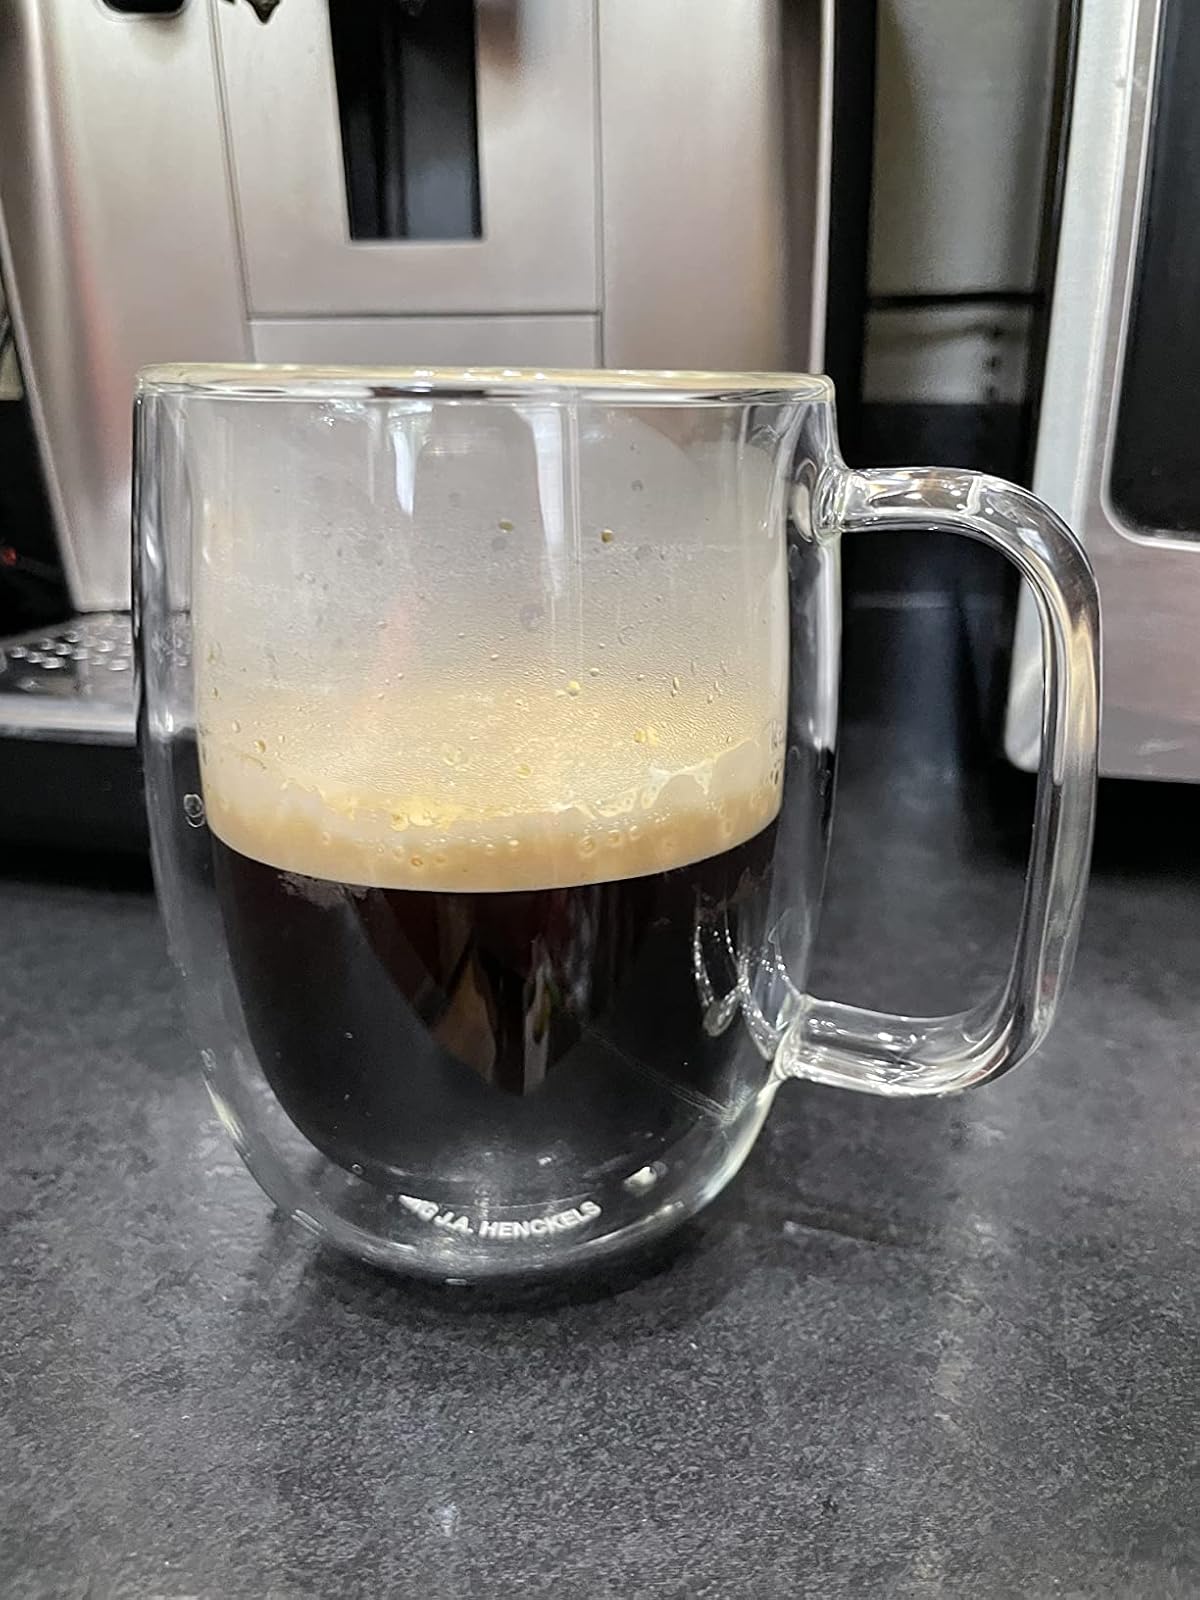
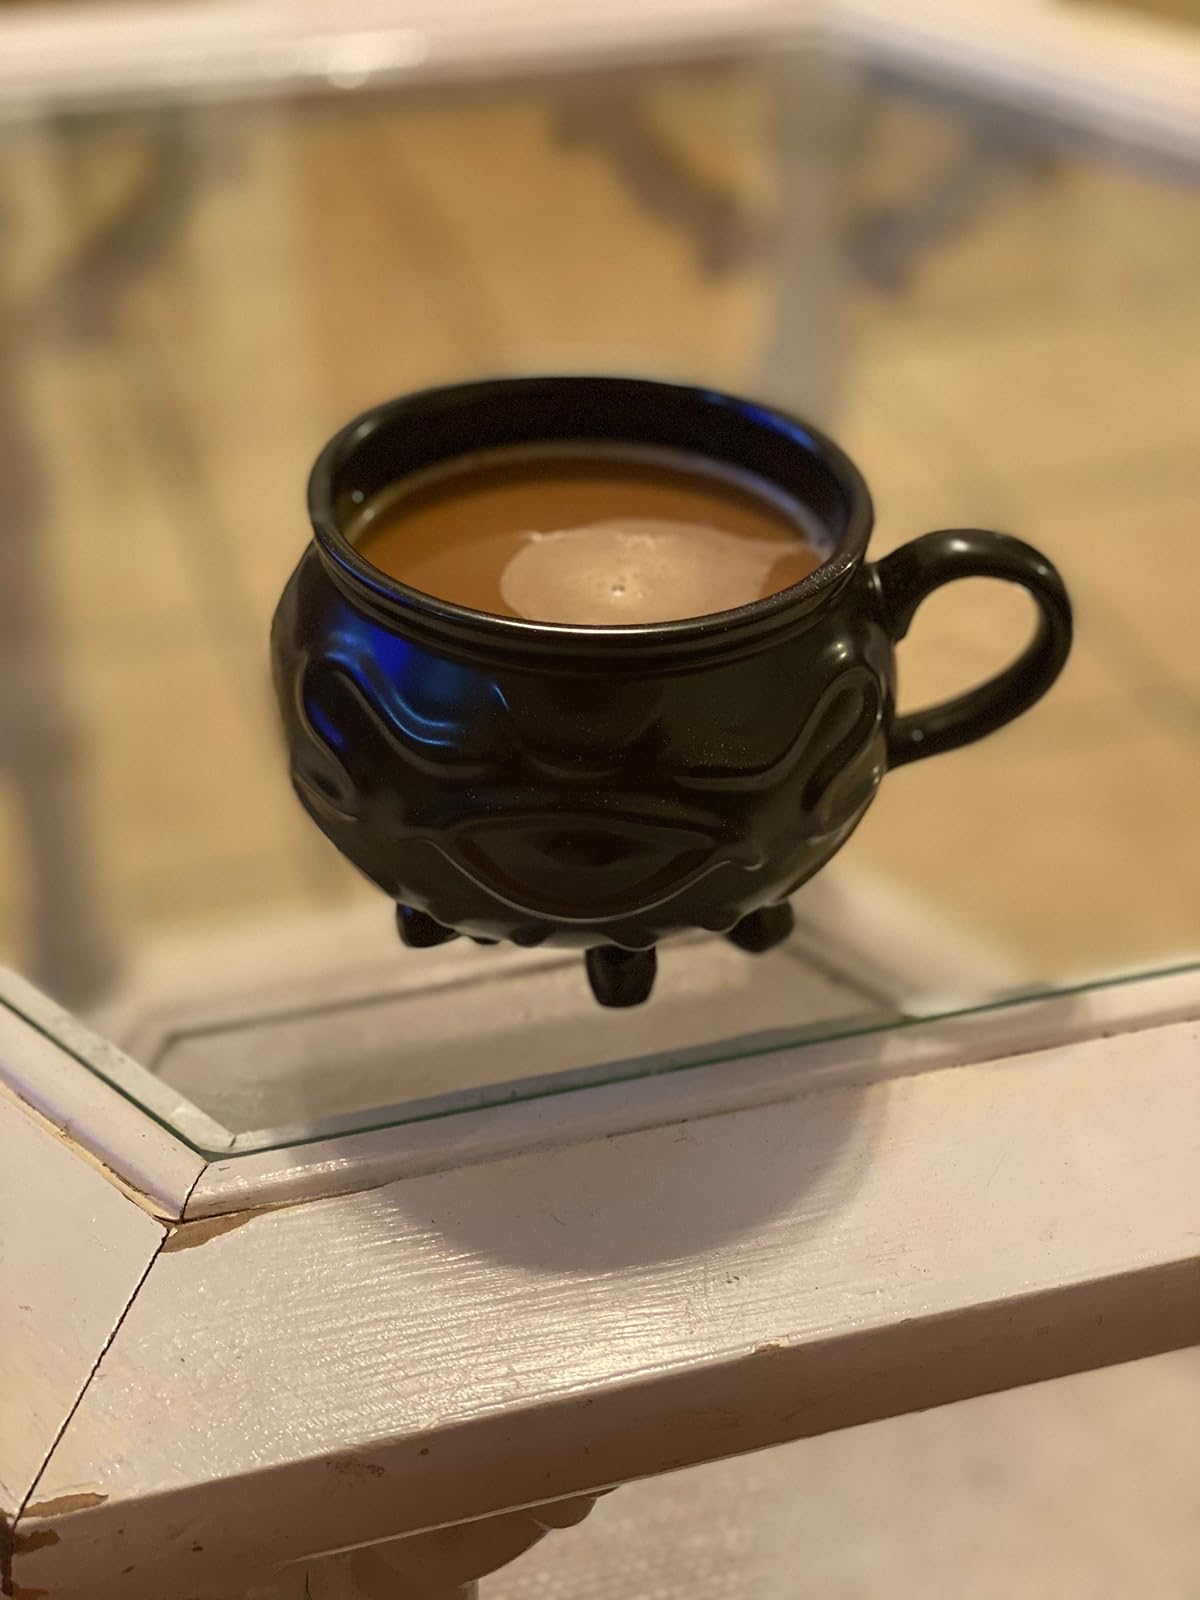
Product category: items_mug
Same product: no